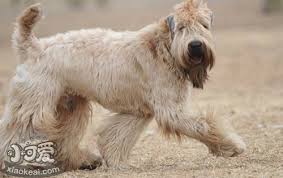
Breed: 235-n000090-soft_coated_wheaten_terrier